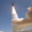
Label: rocket